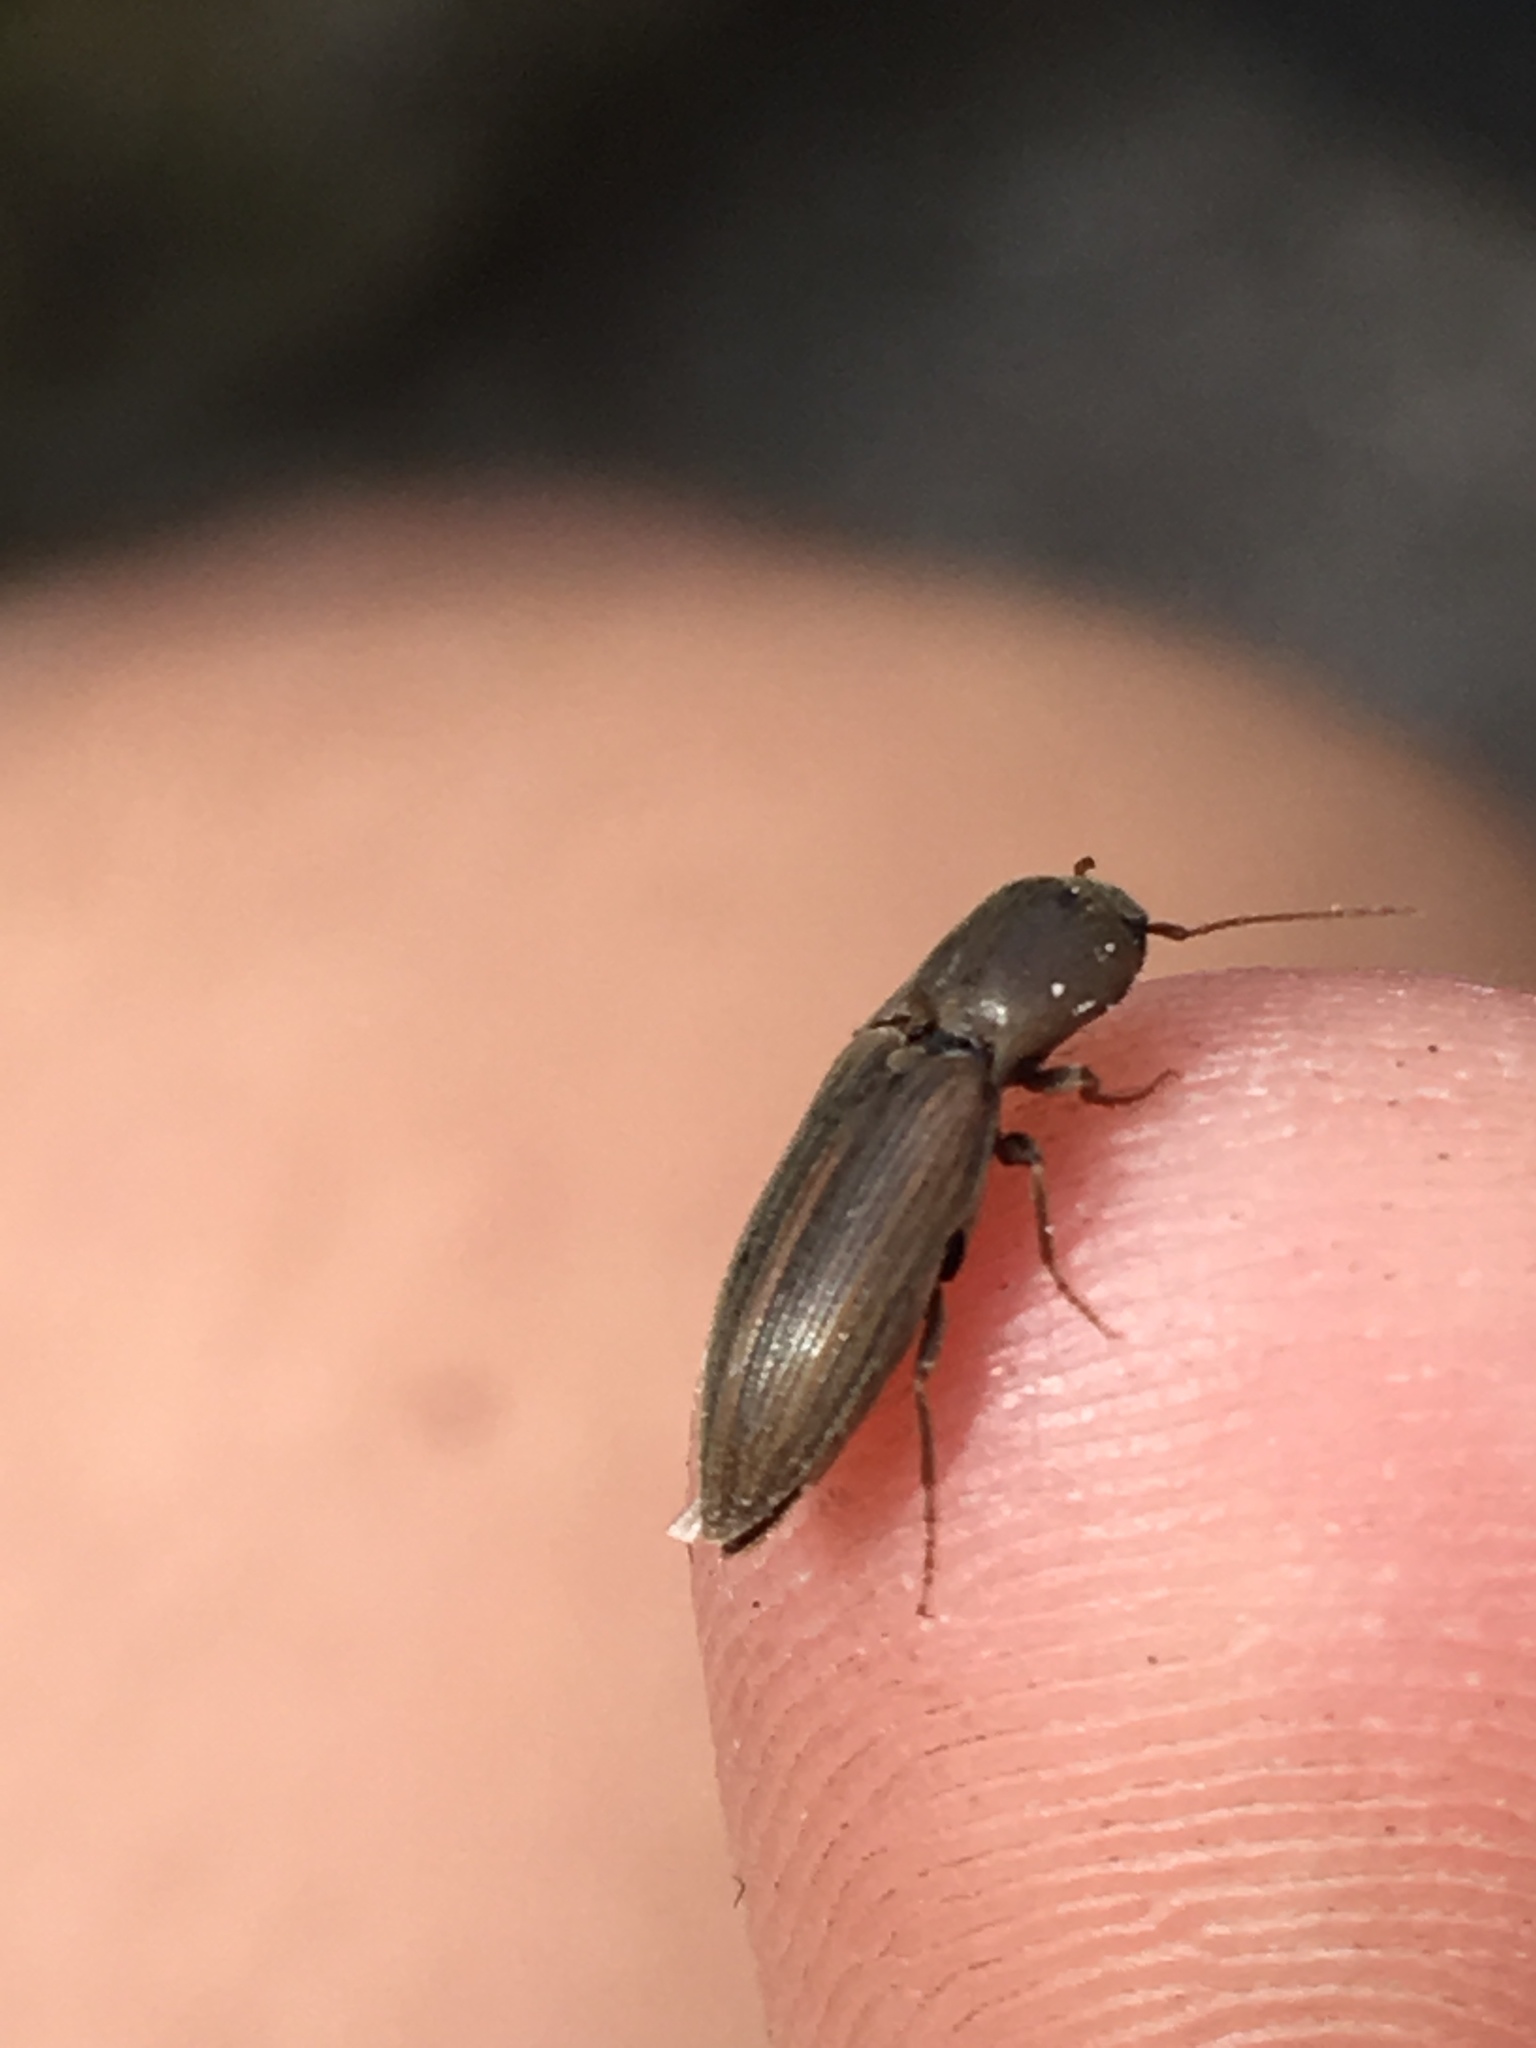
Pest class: clickbeetles_wireworms